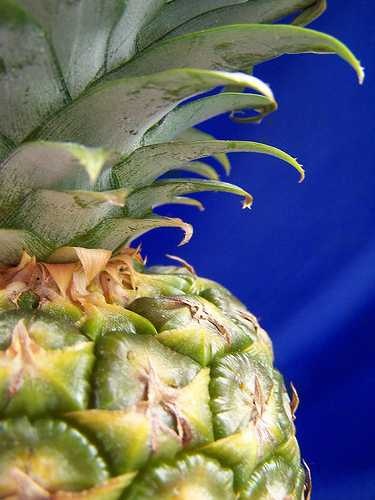
Label: Pineapple